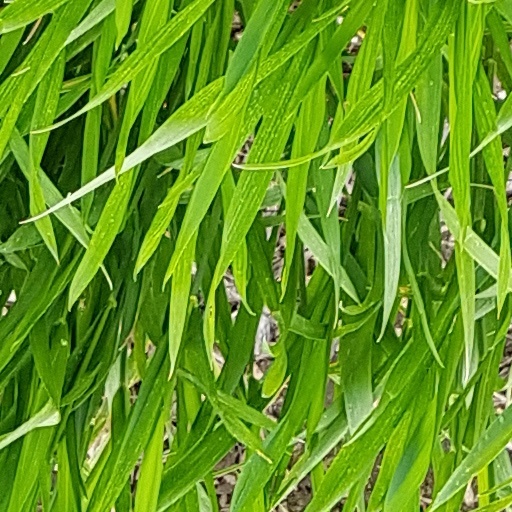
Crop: wheat